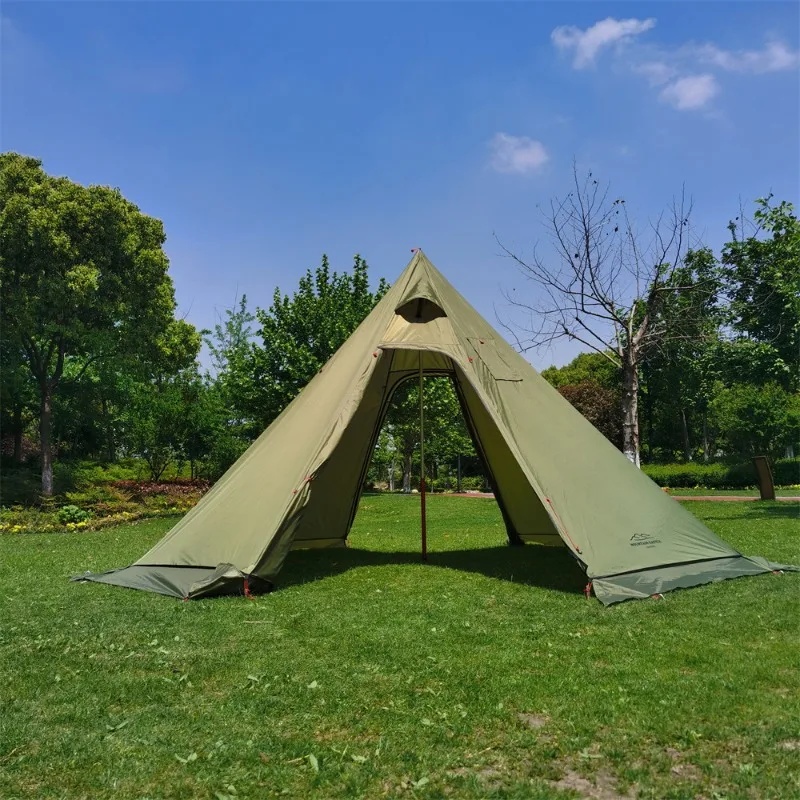
Air Tents Outdoor Camping Waterproof Rain Covers Family Double Layer One Touch Tent for Tourism Glamping Luxury Garden Gazebos
SPECIFICATIONS Brand Name : OEING Fabric : CANVAS Origin : Mainland China Building Type : Construction Based on Need Structure : One Bedroom & One Living Room Pole Material : Aluminum Alloy Type : 1 - 2 Person Tent Layers : SINGLE Number of Users : Two Style : OUTDOOR is_customized : No Model Number : outdoor gazebo Area : 150X150CM Outside Tent Waterproof Index : 2000-3000 mm Season : Four-season Tent Bottom Waterproof Index : 2000-3000 mm Features: Made from high-quality polyester fabric, PU3000mm waterproof and rip-resistant. Large space design allows you to use with your inner tent, picnic blanket, air bed or cot. Stove jack can be opened for added air flow and bird watching, with a fireproof cloth to protect the tent from being burnt. Two doors designed for good ventilation and day lighting, easy to enter and exit. High-strength aluminum alloy poles and pegs for windproof protection and stability in windy days. Measures 10.5' in diameter by 5.2' tall to provide a spacious and comfortable room for family camping. Compact storage size for easy carrying, great for camping, outdoor cooking, hunting, fishing, and other outdoor activities. Specifications: Color: Army Green / Grey / Brown (optional) Fly Material: 210T polyester Waterproof: PU3000mm Pole Material: Aluminum alloy (random color) Peg Material: Aluminum alloy (random color) Size: 320 * 160cm / 10.5 * 5.2ft Storage Size: 37 * 13cm / 14.6 * 5.1in Weight: 1.8kg / 4lb Package List: 1 * Tent
Brand: Stella Worley
Category: Sporting Goods > Outdoor Recreation > Camping & Hiking > Tents > Pyramid Tents